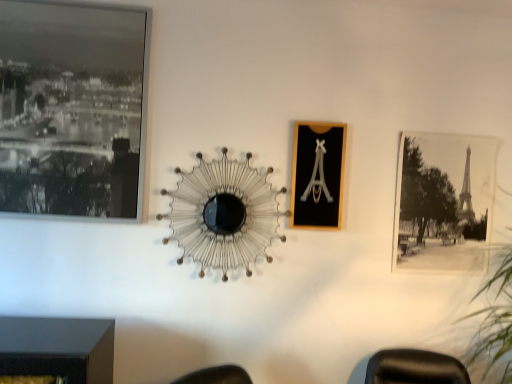
Question: From a real-world perspective, locate the 2nd picture frame positioned above the metallic wire at center. Your answer should be formatted as a tuple, i.e. [(x, y)], where the tuple contains the x and y coordinates of a point satisfying the conditions above.
Answer: [(0.621, 0.456)]